Álvaro d'Ors Pérez-Peix

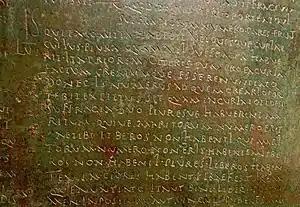
"Lex Flavia"

The first major work published by d’Ors was "Estudios sobre la Constitutio Antoniniana" (1943), a multi-volume edition of his Ph.D. dissertation. The same year he released "Presupuestos críticos para el Estudio del Derecho Romano", mostly a study on methodology and source criticism. "Introducción al estudio de los Documentos del Egipto romano" (1948) was relatively minor compared to "Epigrafía jurídica de la España romana" (1953), by some considered his most important contribution to scholarship on Roman law. In 1960 d’Ors summarized his studies on Visigothic law in his monumental "El Código de Eurico" (1960). "Elementos de Derecho romano" (1960) was designed as textbook for students of Roman law, and following some changes re-appeared with 10 re-issues it served generations of Spanish students of law and was last published in 2017. Specific problems or municipal statutes was discussed in "La ley Flavia municipal" (1986) and "Lex Irnitana" (1988), while "Las “Quaestiones” de Africano" (1997) provided an all-round description of judicial ideas of Sextus Caecilius Africanus. The last major work published was a set of essays, "Crítica romanística" (1999). D’Ors’ lesser works, mostly articles scattered across juridical press, run into the hundreds.